Thomas J. and Elizabeth Nash Farm

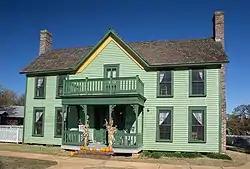
Front view of the Nash farmhouse in 2021

Thomas J. and Elizabeth Nash Farm is located on 626 Ball Street in Grapevine, Texas. The 5.2-acre farm is now owned by the city and operated by the Grapevine Heritage as a heritage farm museum known as Nash Farm.